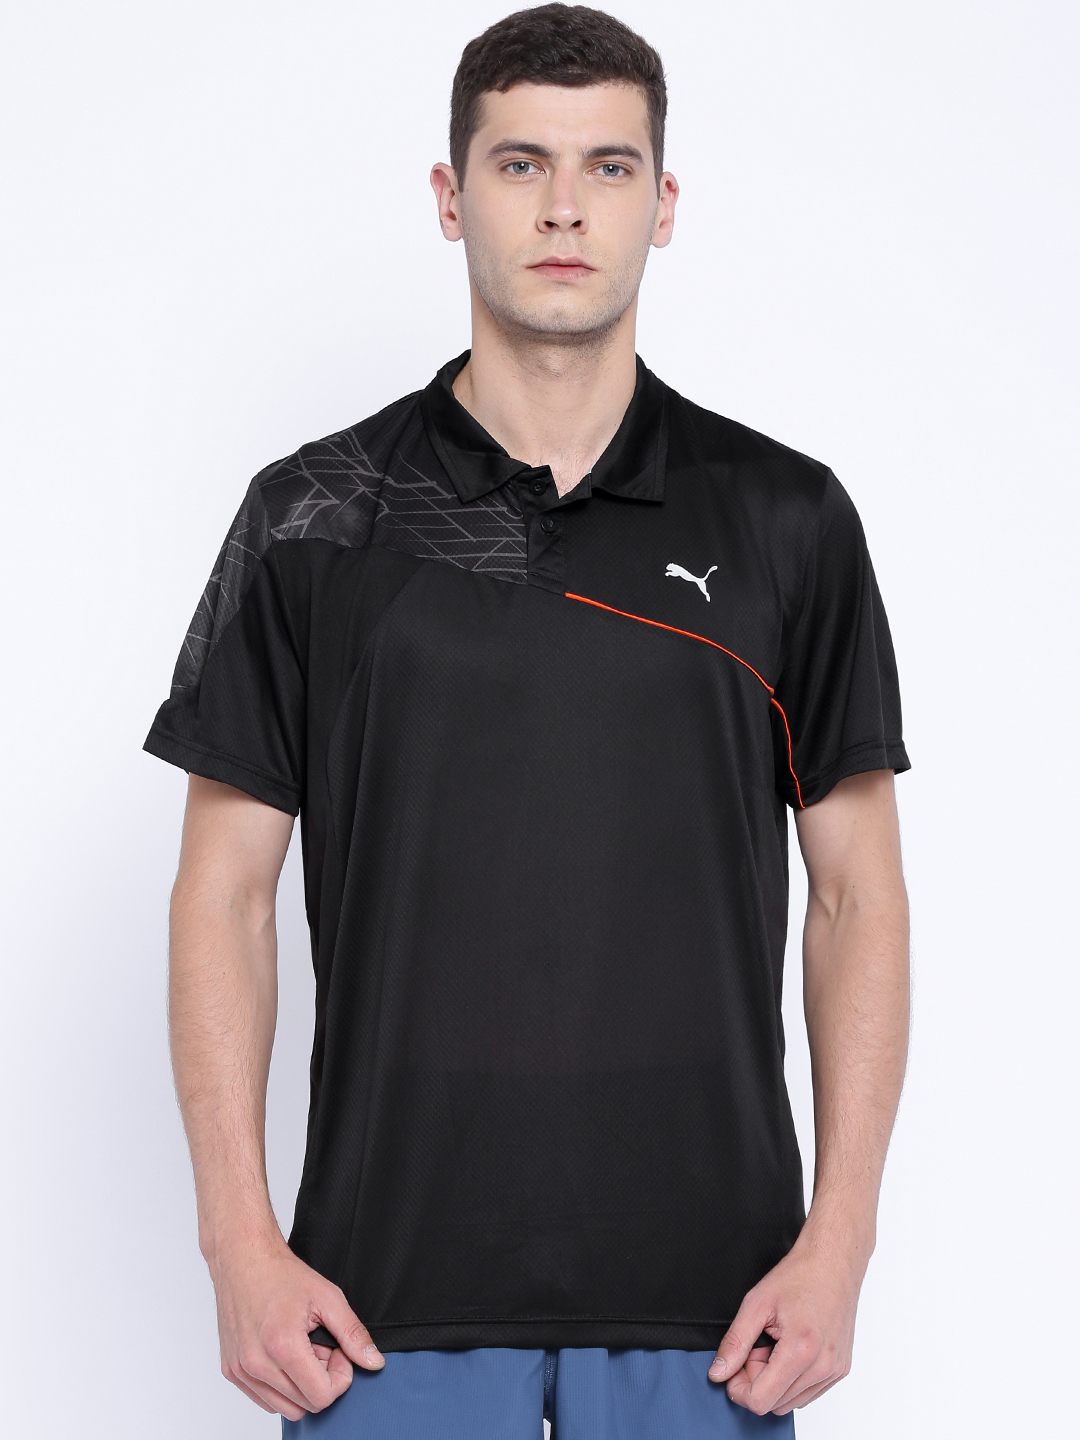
PUMA Black Training Polo T-shirt
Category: Apparel / Topwear / Tshirts
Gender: Men
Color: Black
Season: Summer 2012
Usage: Sports